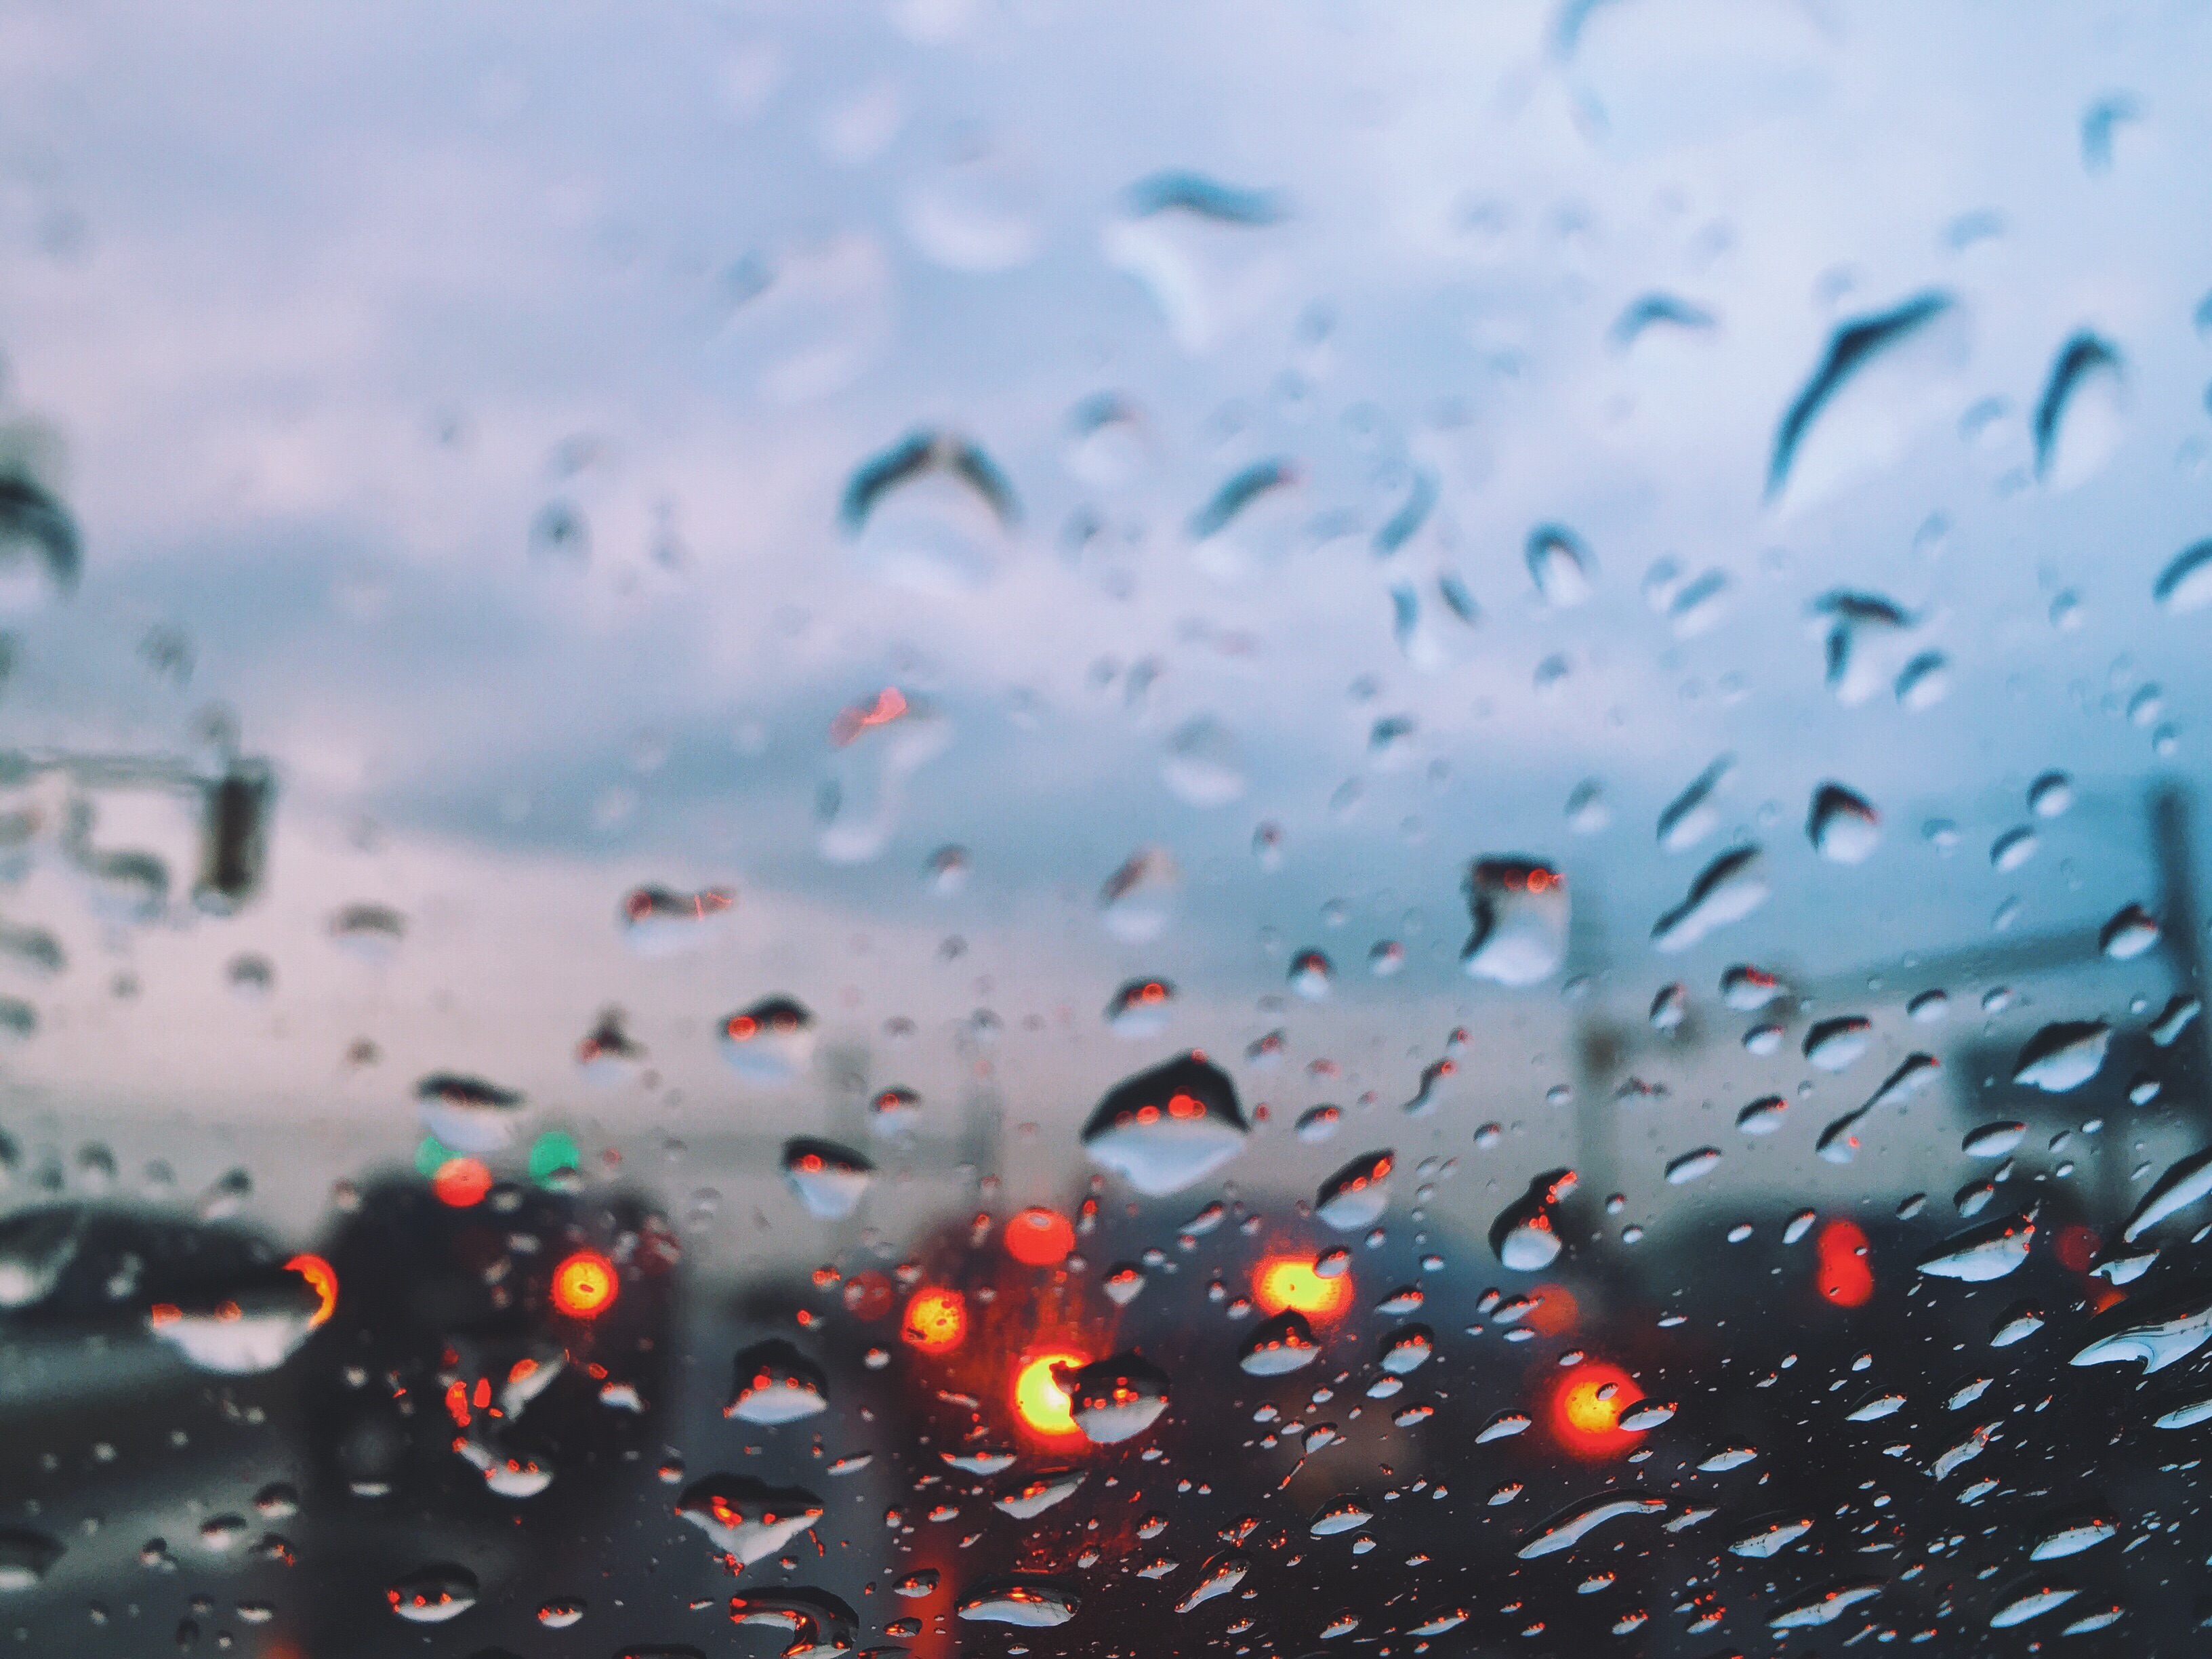
sea, water, snow, drop, rain, leaf, flower, petal, weather, freezing, macro photography